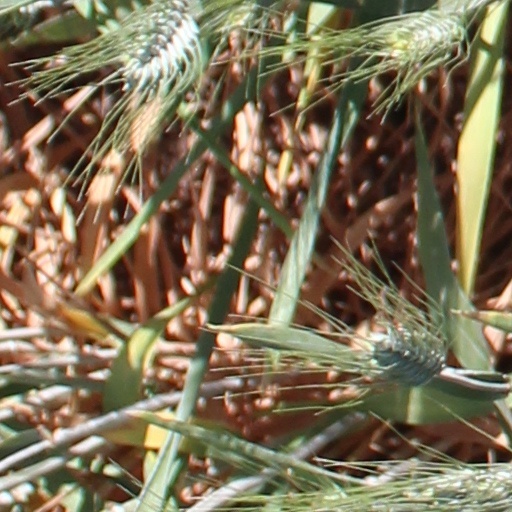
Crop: wheat